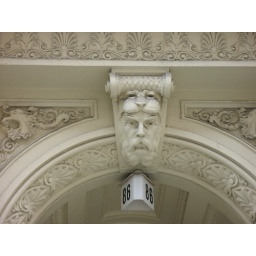
lion above face